Boudry railway station

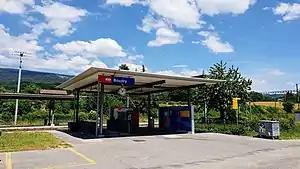
The station platform in 2018

Boudry railway station is a railway station in the municipality of Boudry, in the Swiss canton of Neuchâtel. It is an intermediate stop on the standard gauge Jura Foot line of Swiss Federal Railways.